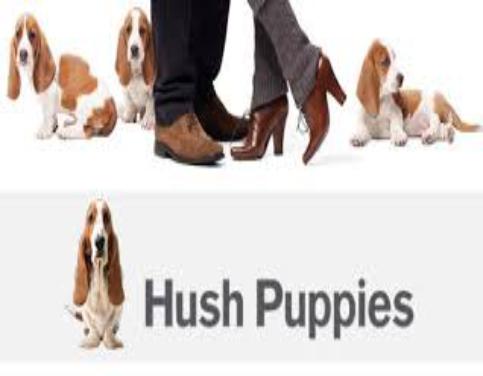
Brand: Hush Puppies
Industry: Clothes